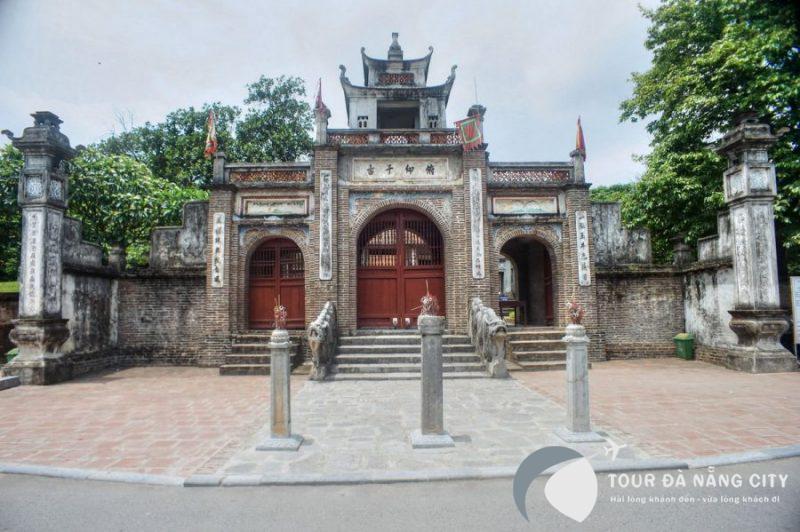
có một khu di tích xuất hiện ở trong bức ảnh